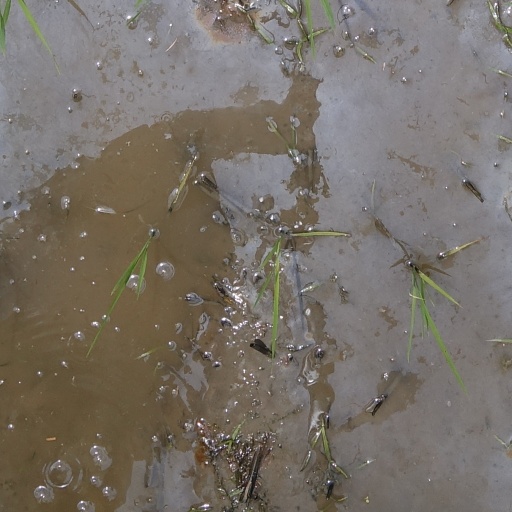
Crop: rice